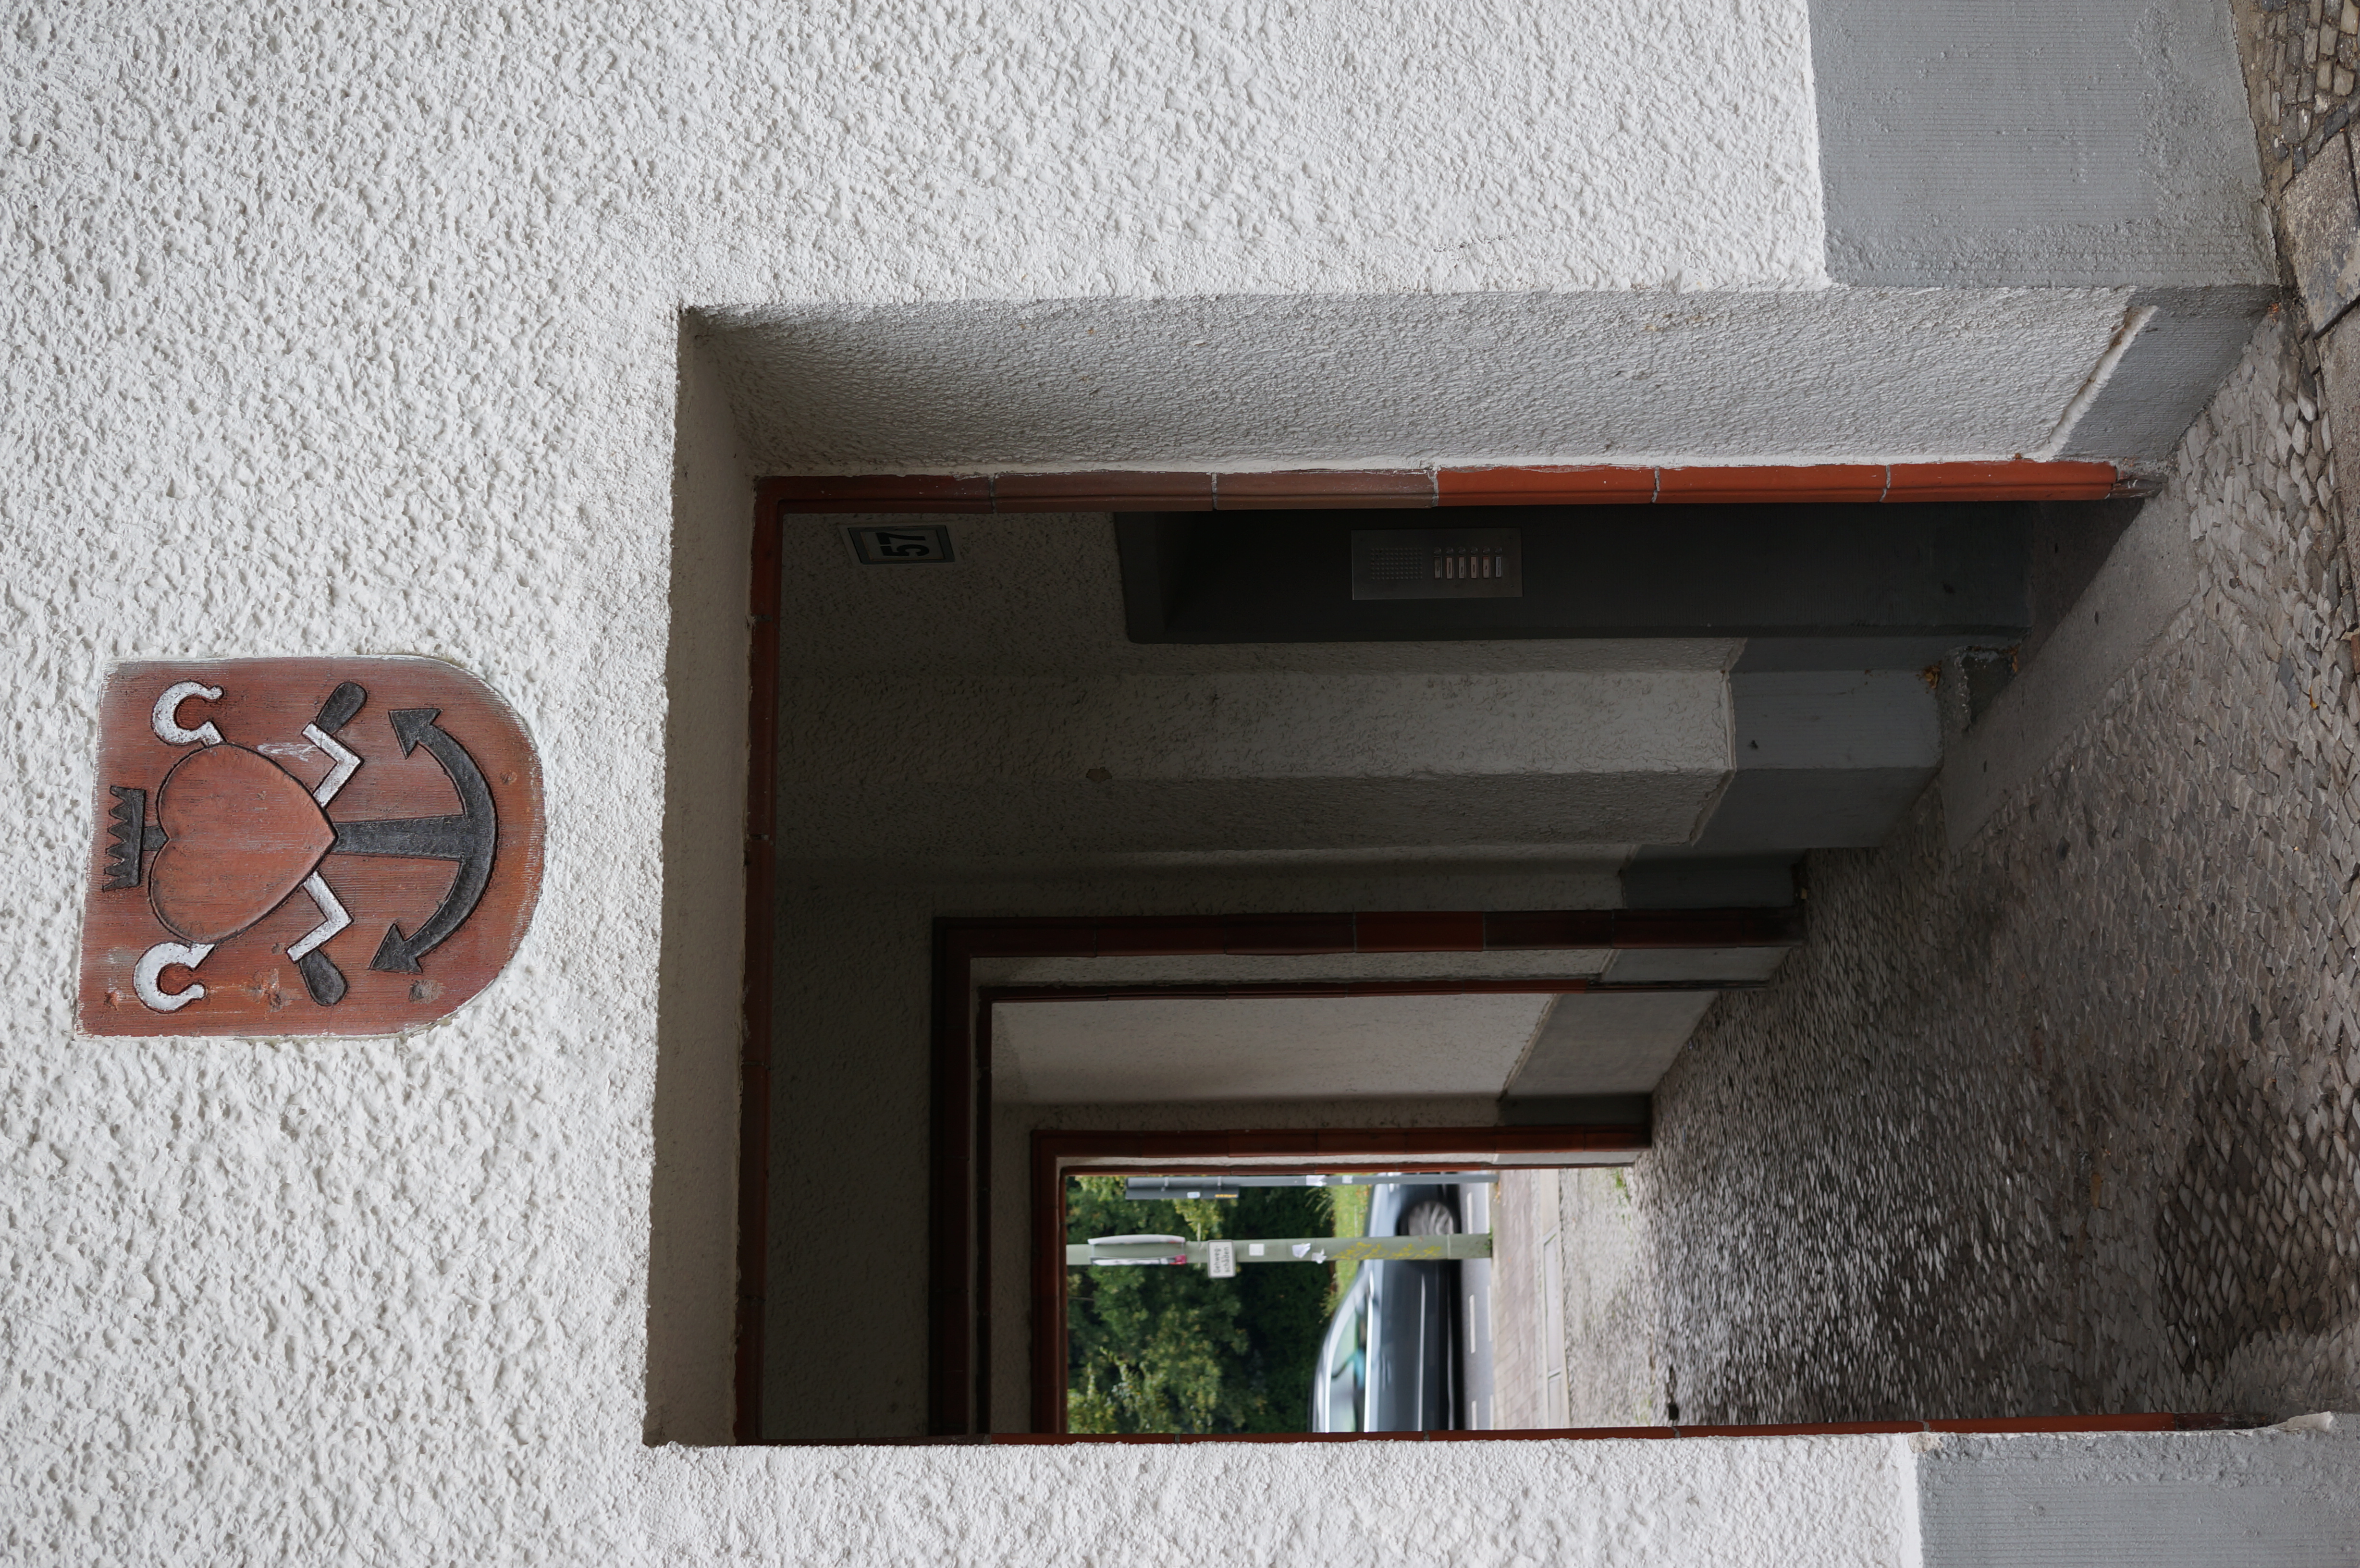
architecture, house, window, home, wall, color, facade, door, interior design, 2013, berlin, sony, sigma, shape, lenstagged, steffenzahn, sigma30mm28exdn, sigma30mmf28, sigma30mmf28dn, sigma30mm, guesswhereberlin